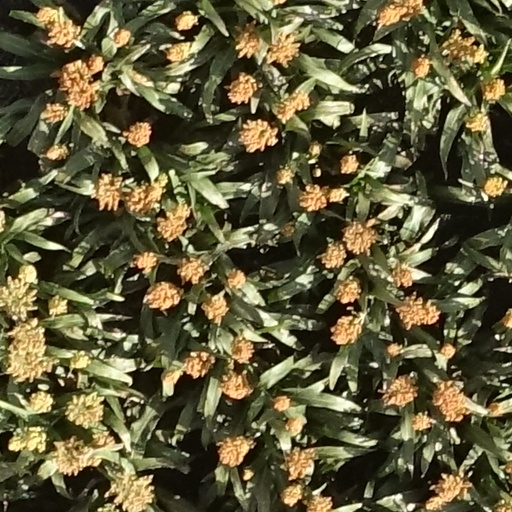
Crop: sorghum